Royal Academy Exhibition of 1778

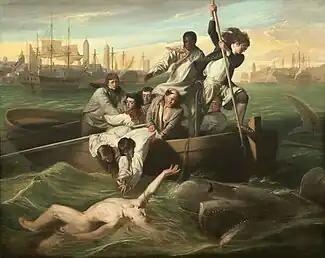
"Watson and the Shark" by John Singleton Copley

The Royal Academy Exhibition of 1778 was an art exhibition held in London from 24 April to 30 May 1778. It was the tenth annual Summer Exhibition of the Royal Academy of Arts and was staged Pall Mall. It featured submissions from leading painters, sculptors and architects of the period. It was generally deemed a success, attracting a number of artists who had previously exhibited at the rival Society of Artists including George Stubbs, John Hamilton Mortimer, Joseph Wright of Derby and Francis Wheatley. It took place against the backdrop of the American War of Independence taking place a few months after the Treaty of Alliance was signed that led to French's entry into the war against Britain later in the year.